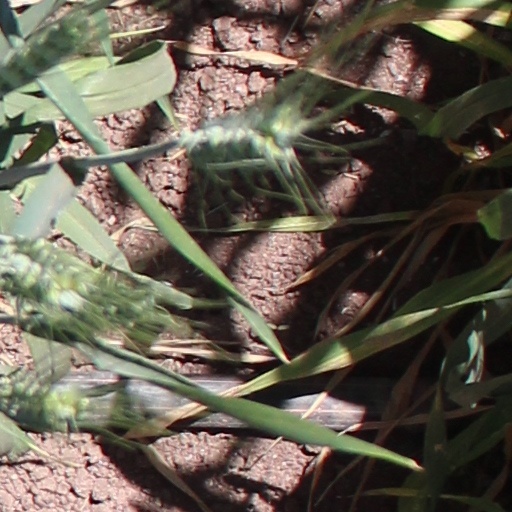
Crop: wheat